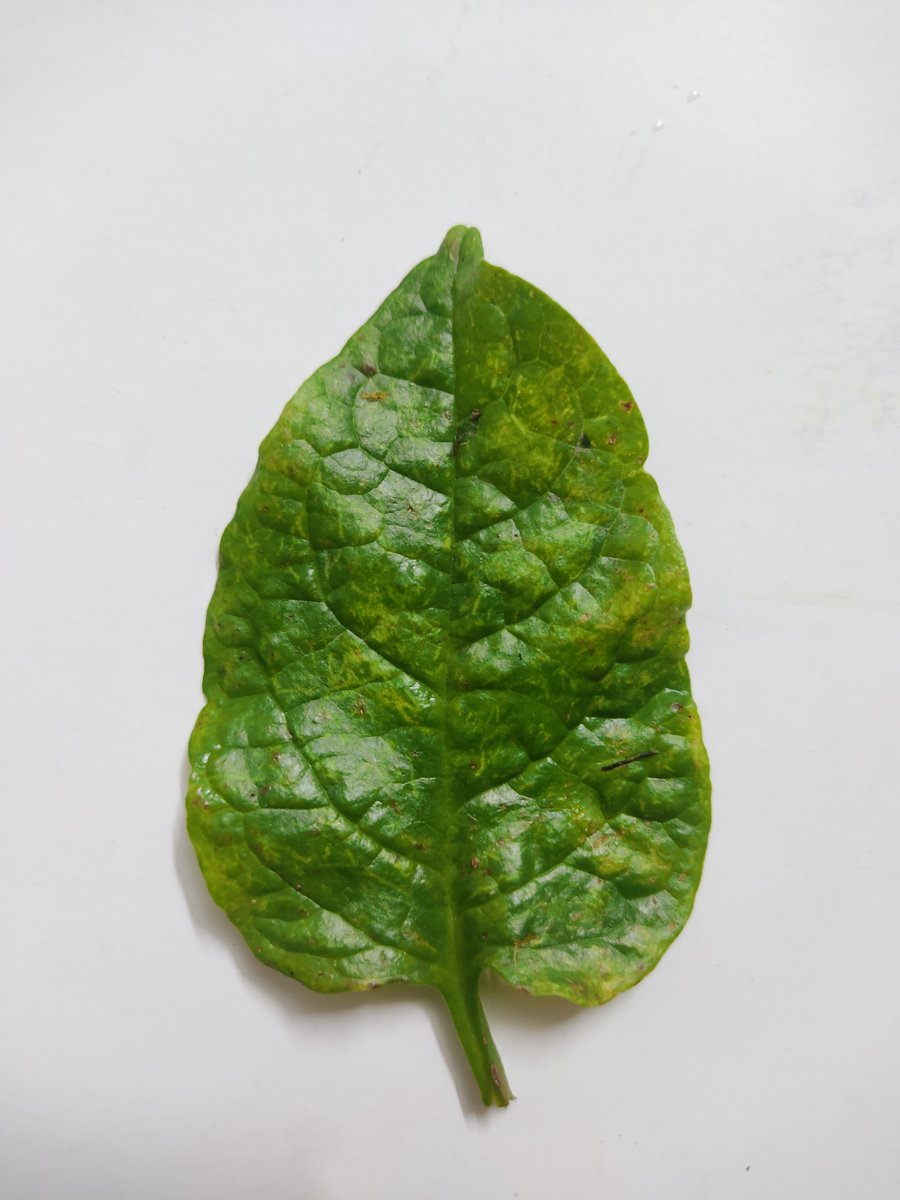
Label: Downy-Mildew